Ribeira de Iguape River

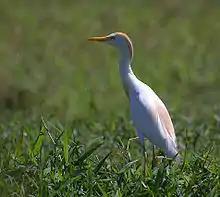
Cattle egret ("Bubulcus ibis") on the river bank near Registro

Through most of its length the Ribeira de Iguape flows through relatively under-populated agricultural country with large areas of Atlantic Forest.